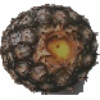
Label: pineapple